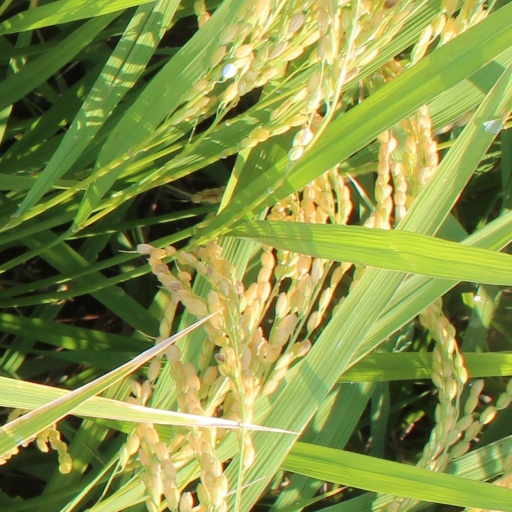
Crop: rice